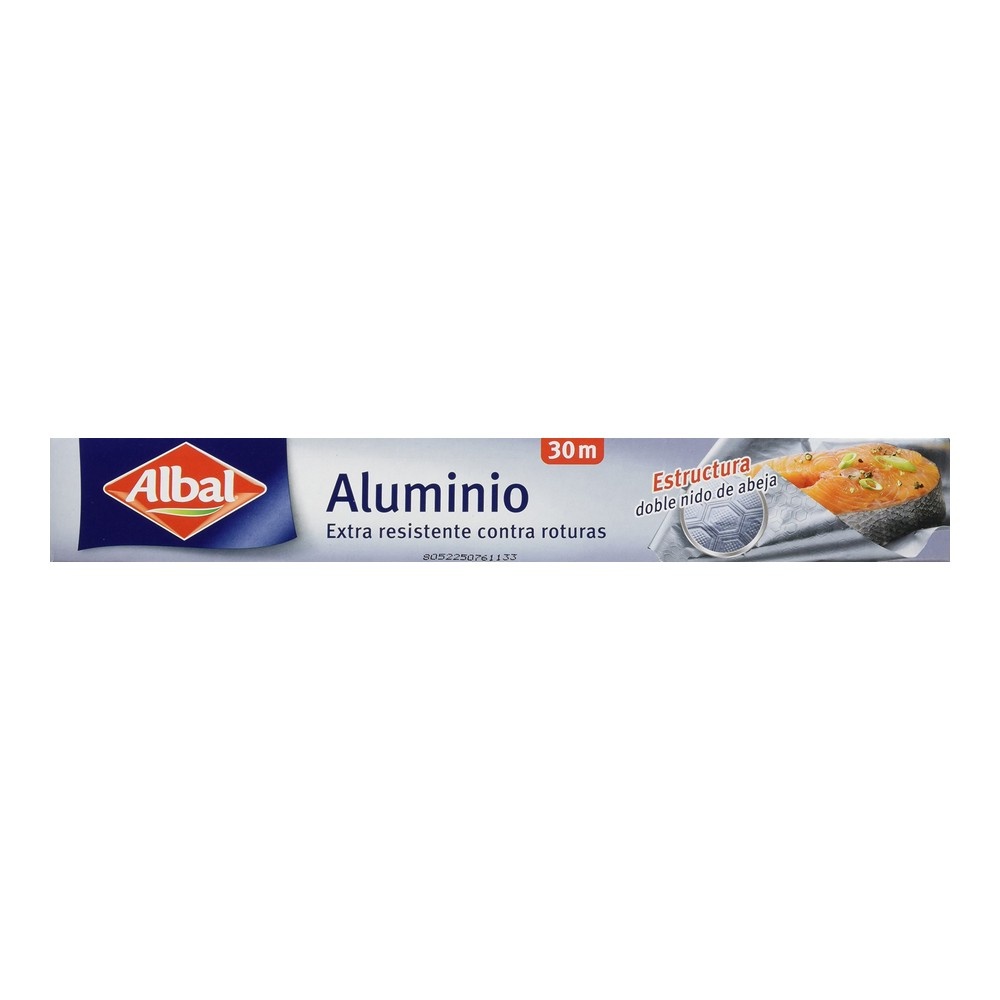
Alumiinifolio Albal (30 m)
Jos haluat pitää kotisi viimeisen päälle kunnossa ja hankkia viimeisimmät elämääsi helpottavat tuotteemme, osta Alumiinifolio Albal (30 m) parhaaseen hintaan. Tärkeää: Tuotteen pakkausmalli saattaa vaihdella valmistajan mainoskampanjoiden tai vuodenajan mukaan. Erilaiset pakkaukset ovat käytössä siihen asti, kunnes ne loppuvat varastosta. Ominaisuudet: Kestävä Helppo leikata Muoto: 30 m
Brand: Albal
Category: Home & Garden > Household Supplies > Household Cleaning Supplies > Household Cleaning Products > Stainless Steel Cleaners & Polishes > Conditioning Cloths